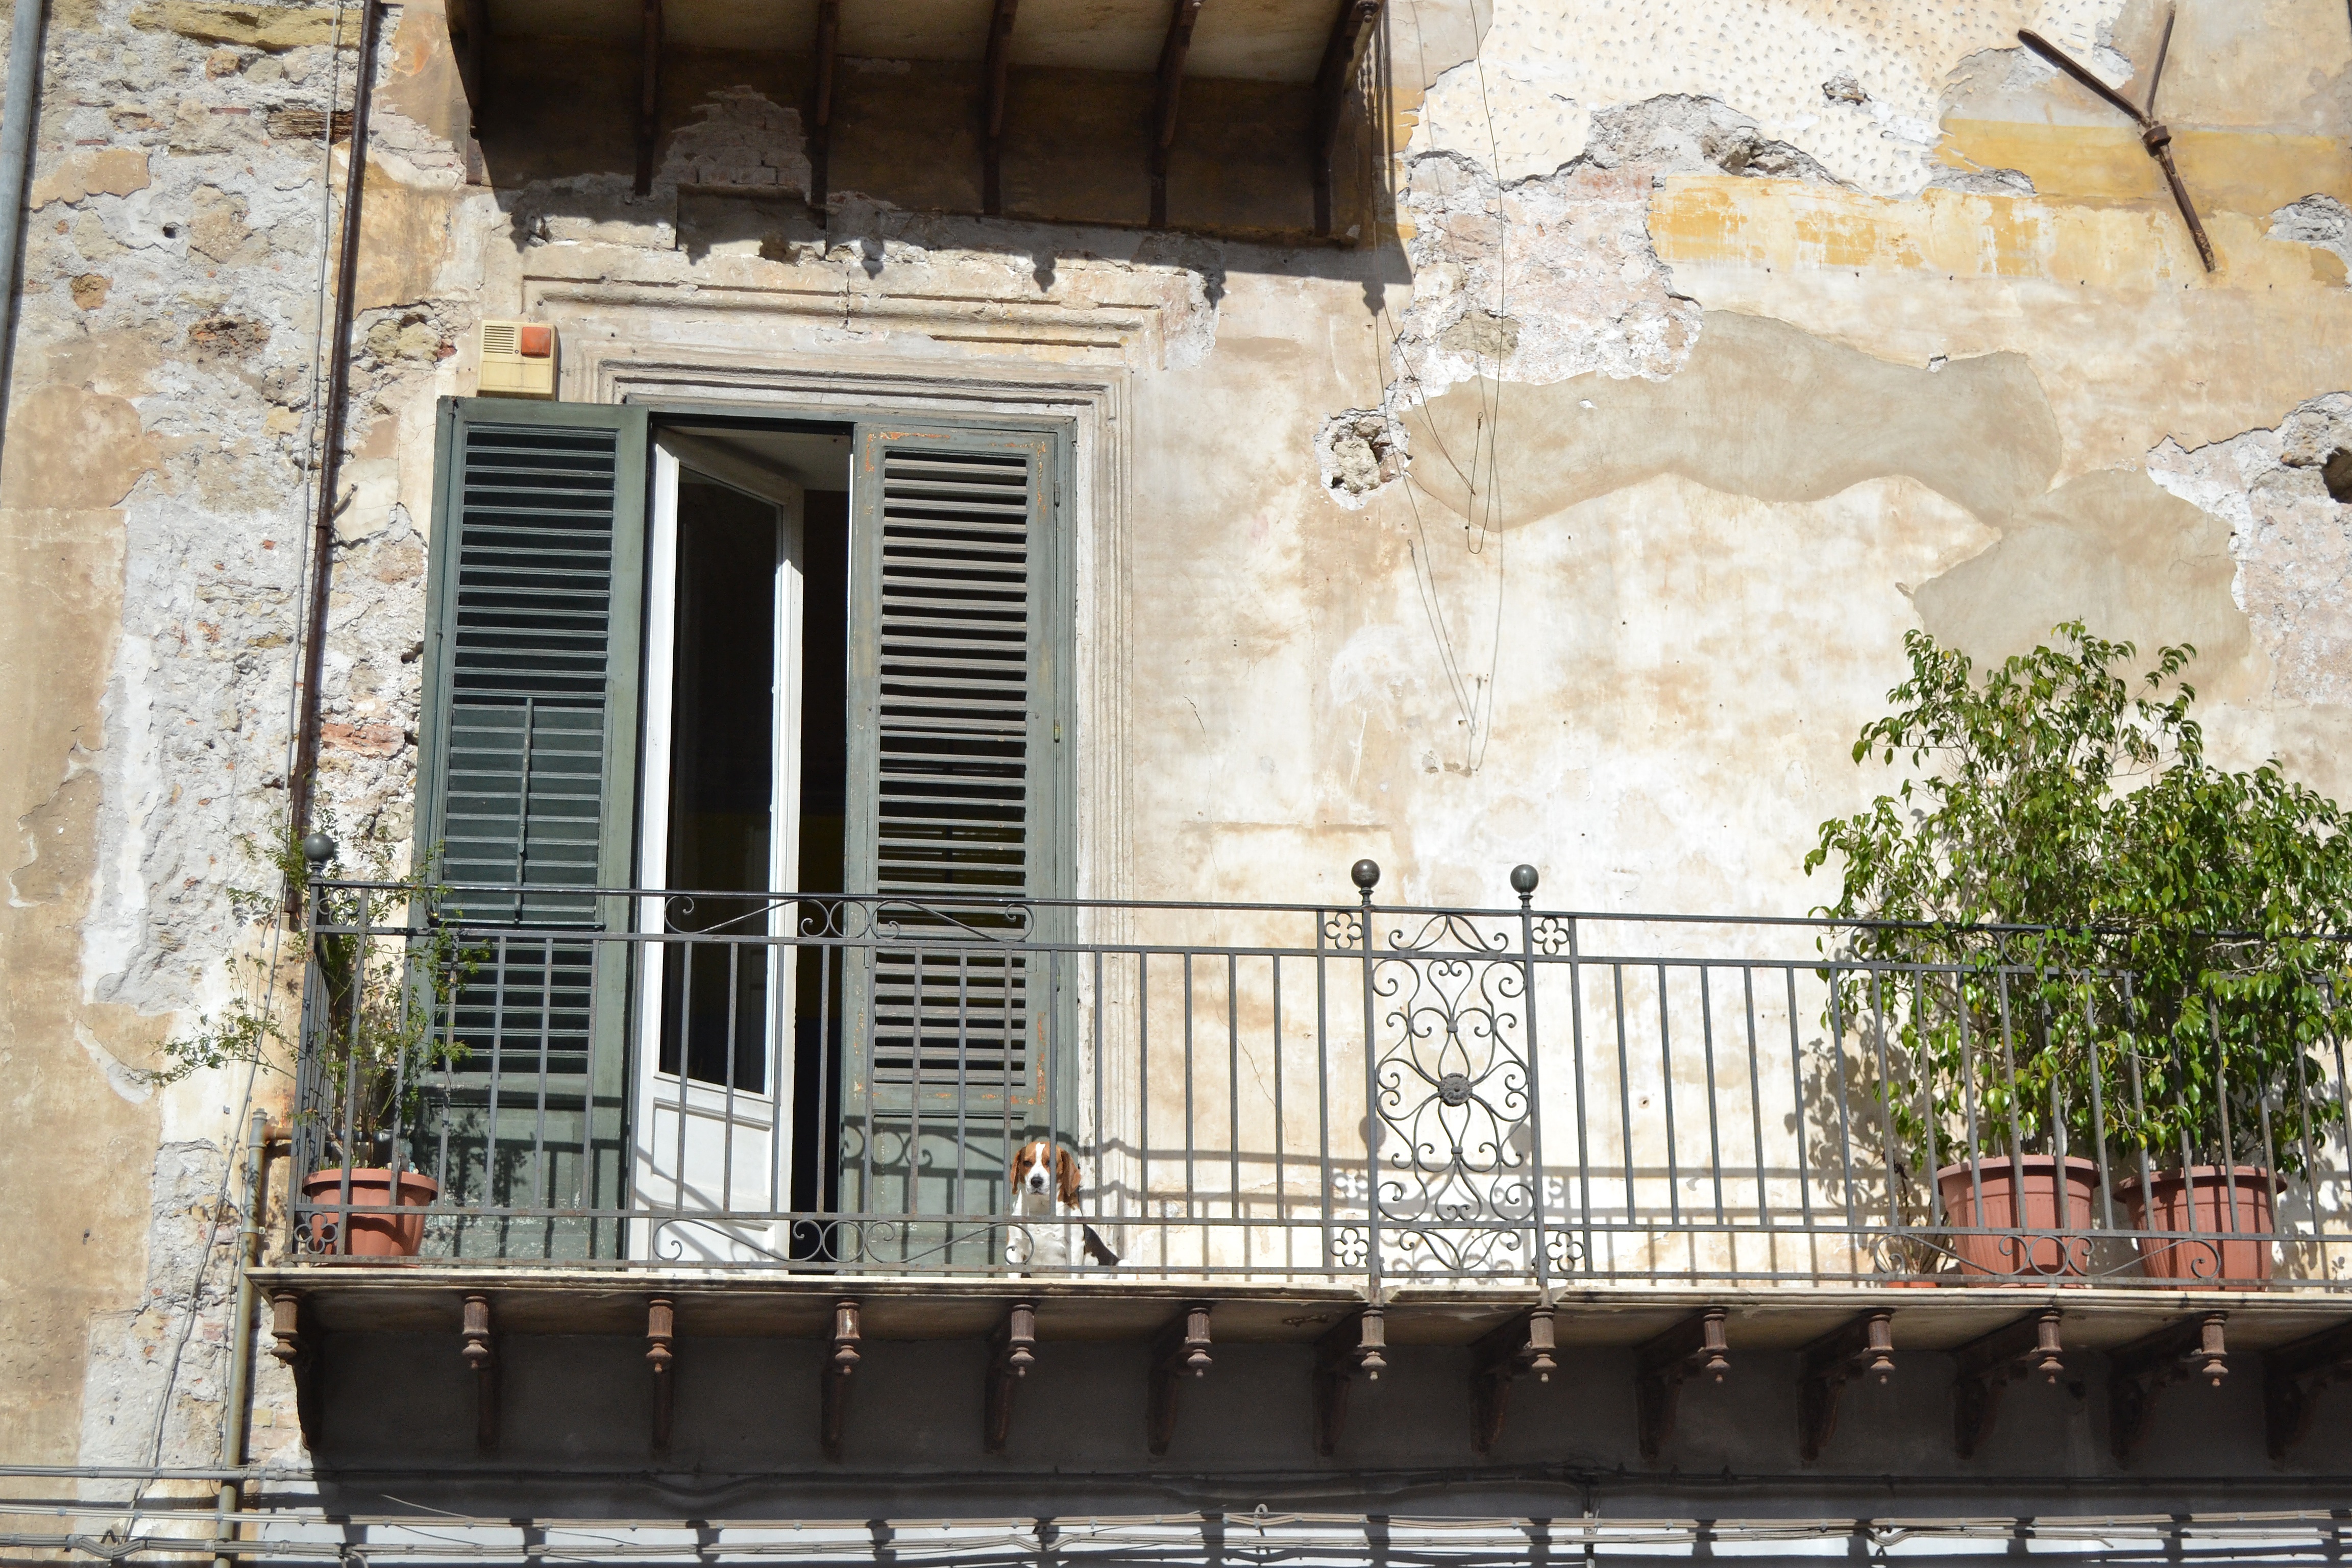
architecture, house, window, home, wall, balcony, cottage, facade, interior design, stairs, estate